Cremilda de Lima

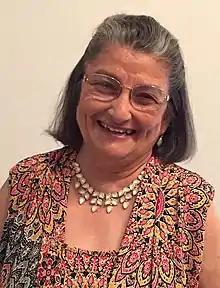
Cremilda de Lima

Maria Cremilda Martins Fernandes Alves de Lima (born 25 March 1940 in Luanda) is an Angolan children's book author.